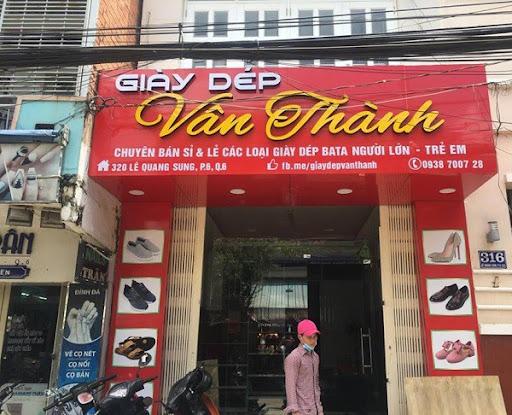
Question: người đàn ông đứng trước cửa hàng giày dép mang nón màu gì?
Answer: nón màu hồng